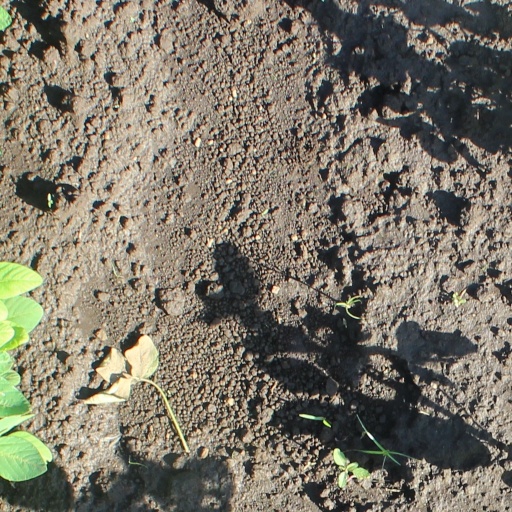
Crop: soybean